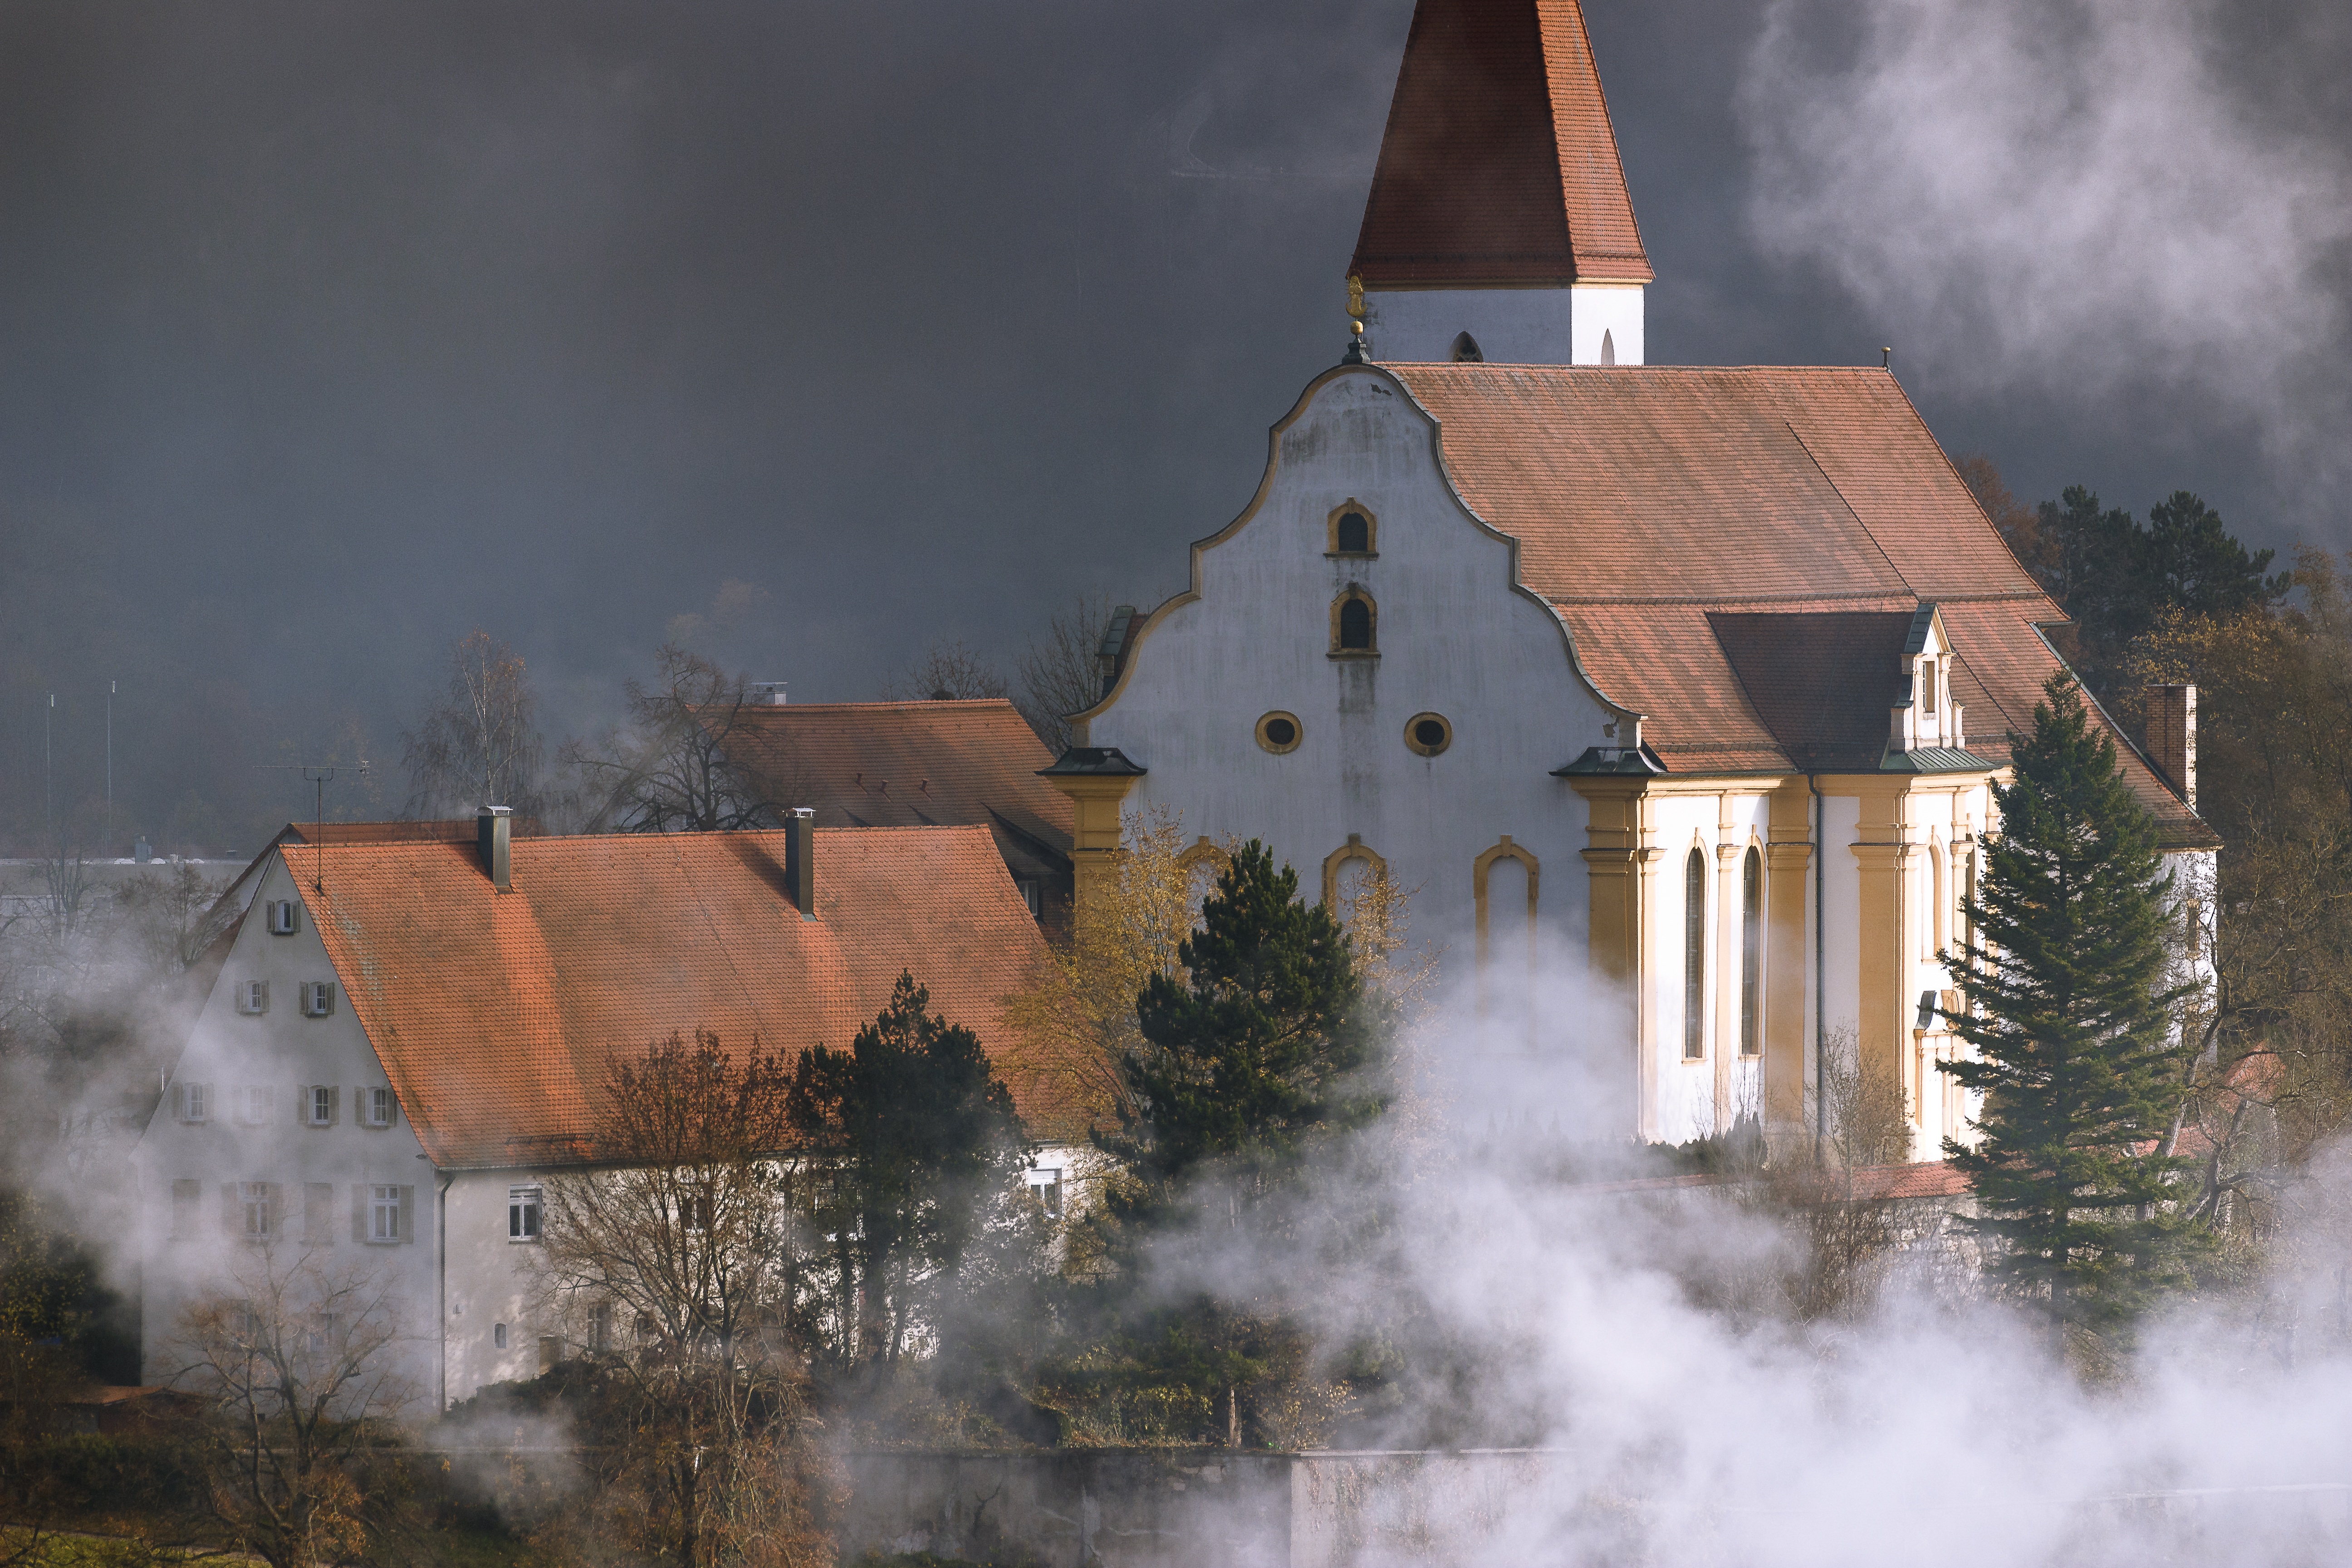
snow, winter, architecture, fog, house, building, weather, haze, church, spiritual, mysterious, ghostly